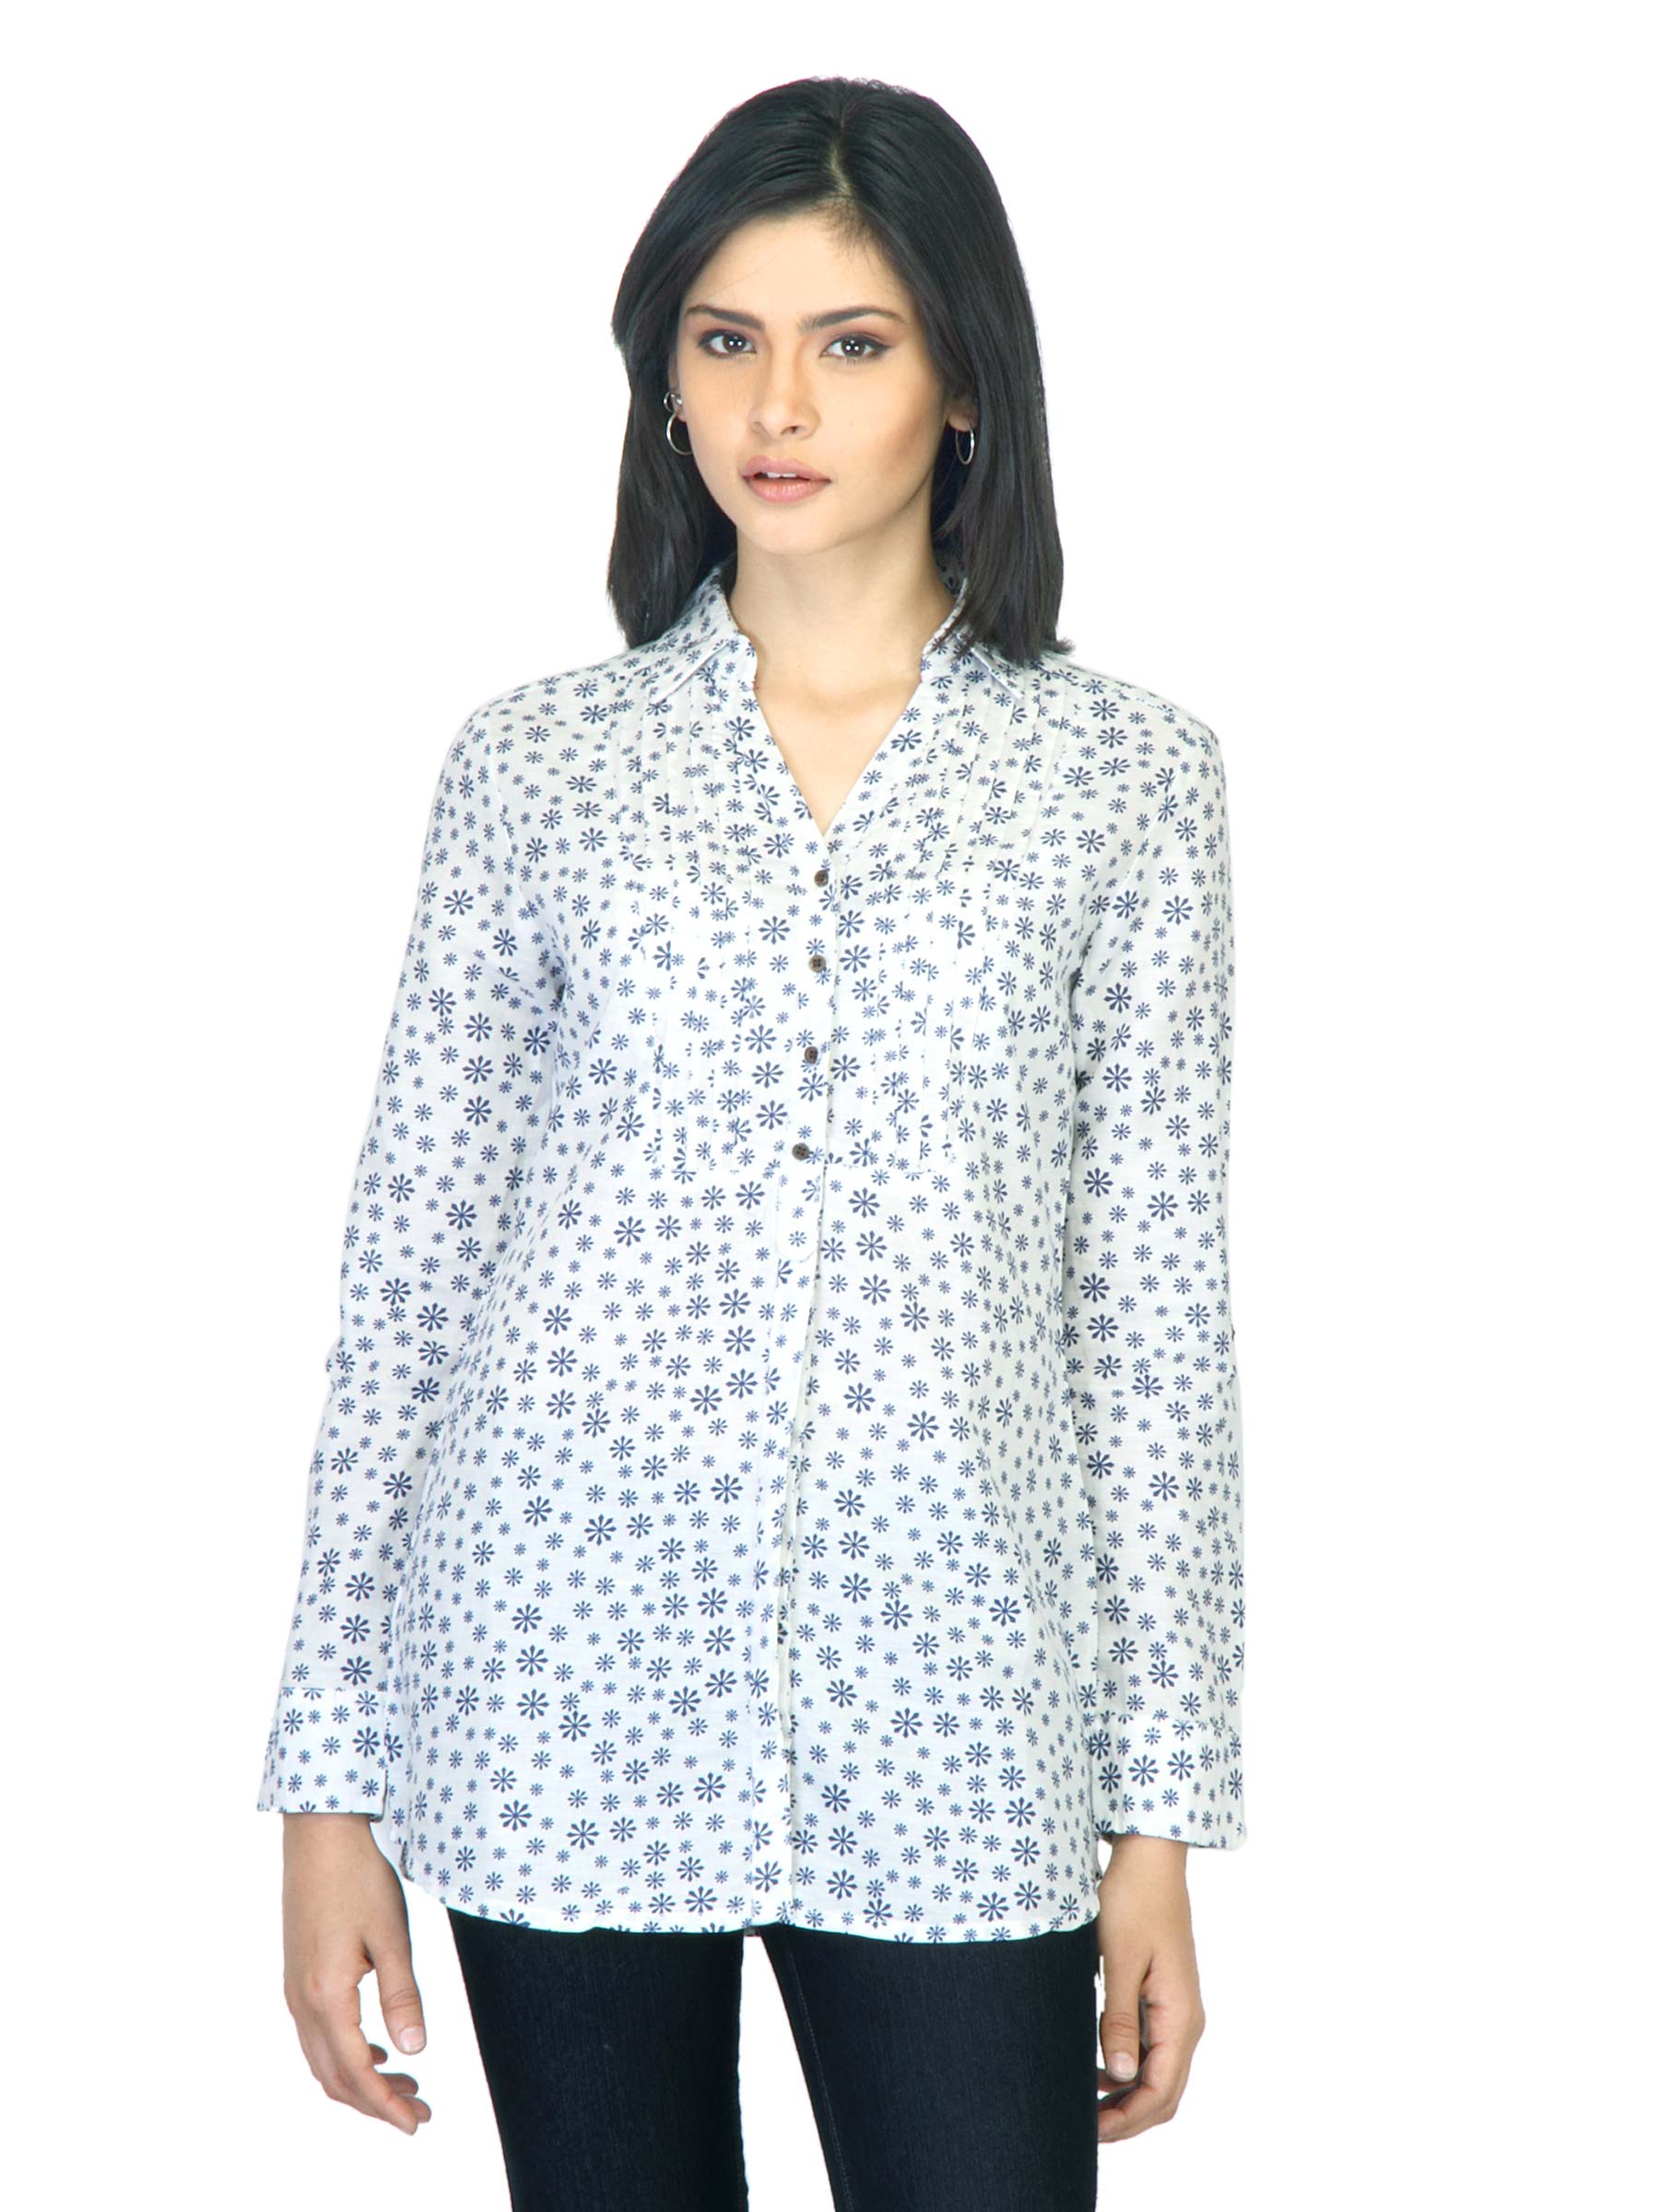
Scullers For Her Printed White Shirt
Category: Apparel / Topwear / Shirts
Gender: Women
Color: White
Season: Summer 2012
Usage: Casual